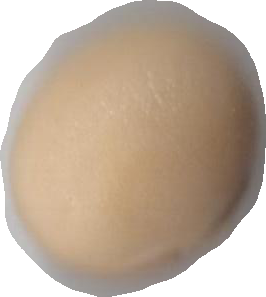
Variety: Dega